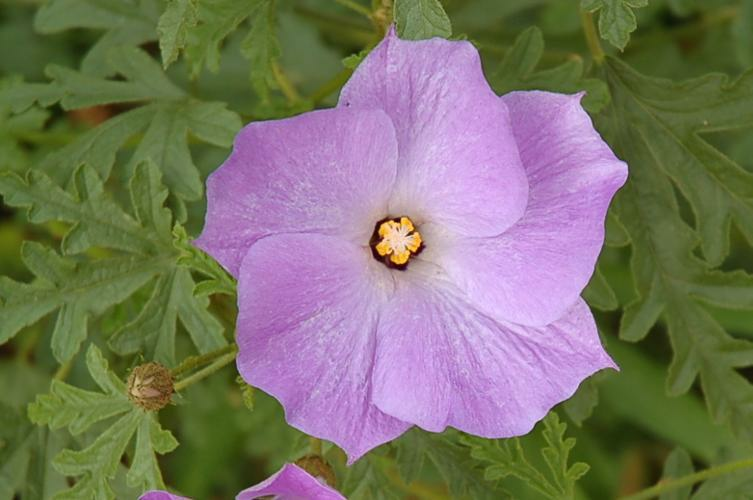
Flower: pelargonium